Eumenes

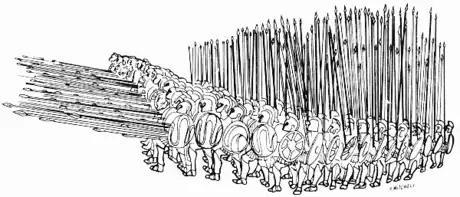
Image depicting a Macedonian phalanx. A skilled phalanx, like the Silver Shields, could adopt a square formation, pointing their spears (sarissae) outward to become impervious to a cavalry charge.

Polyperchon's campaign in Macedonia was failing, leaving Eumenes isolated; Eumenes himself, now knowing Antigonus was coming and that he could not help Polyperchon in Macedonia, marched out of Phoenicia in late August/early September, eastward through Syria into Mesopotamia, with the idea of gathering support in the upper satrapies, where there was currently conflict.